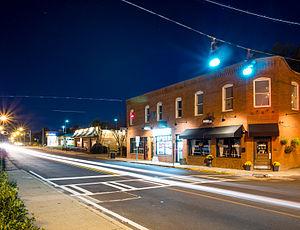
College Park est une ville des comtés de Clayton et de Fulton, en Géorgie, aux États-Unis.